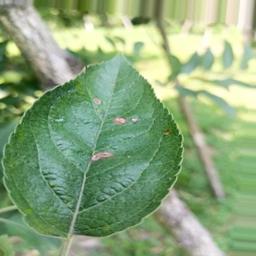
Label: Alternaria